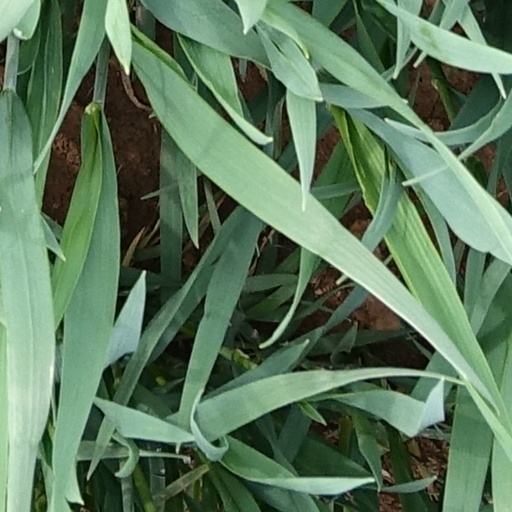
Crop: wheat